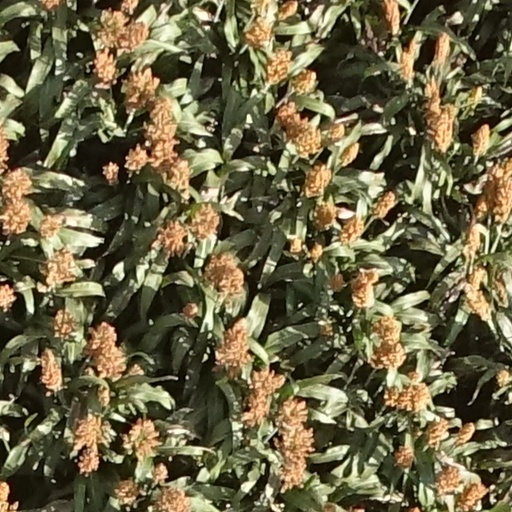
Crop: sorghum